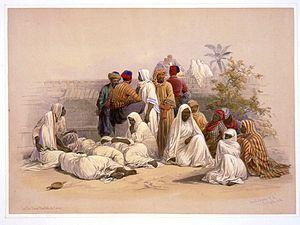
Les études historiques attestent que l'esclavage était pratiqué en Arabie pré-islamique, principalement pour des tâches domestiques et selon des conditions variées. L'islam prend naissance dans un monde dont l'esclavage est une pratique universellement utilisée.
L'esclave est une personne qui n'est pas de condition libre et se trouve sous la dépendance absolue d'un maître dont elle est la propriété. Qui dit propriété dit possibilité d'échange : avec l'esclavage a probablement toujours existé un commerce des esclaves qui peut s'analyser comme une activité économique à part entière.
Un marché aux esclaves est un marché sur lequel sont vendus des esclaves.